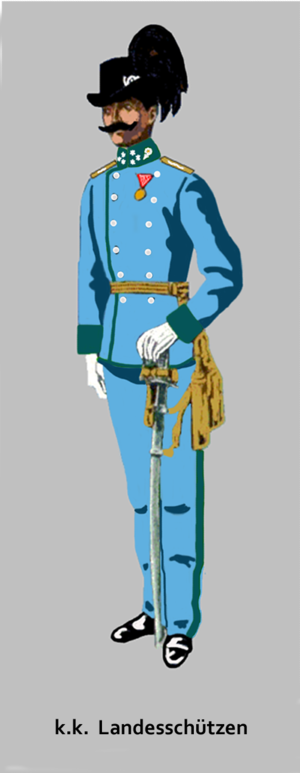
Capitaine de la k.k. Landwehr en parade aprés 1908